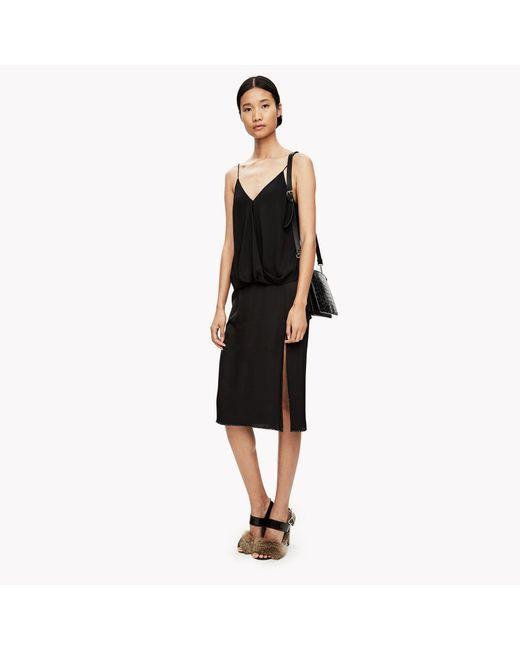
Mittellanges schwarzes Kleid für den Bürogebrauch